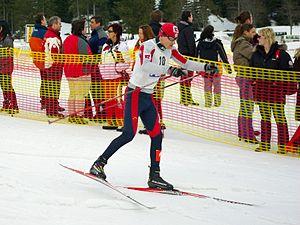
Pavel Churavý, né le 22 avril 1977 à Liberec, est un coureur du combiné nordique tchèque.